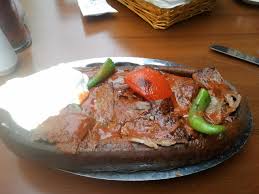
Yemek: kebap